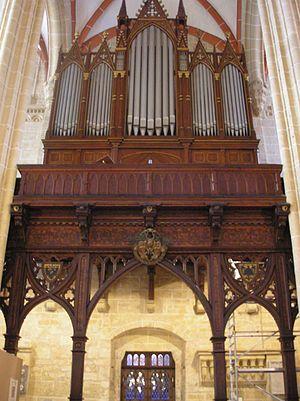
Wilhelm Carl Friedrich Sauer, né le 23 mars 1831, et mort le 9 avril 1916, est un facteur d'orgue allemand. Célèbre constructeur d'orgue de la période romantique, Sauer construisit avec son entreprise W. Sauer Orgelbau, plus de 1 100 orgues au cours de sa vie ; figurent parmi celles-ci les orgues de la Cathédrale Saint-Pierre de Brême, de l'Église Saint-Thomas de Leipzig, et de la Cathédrale de Berlin, considéré comme " son dernier grand chef-d'œuvre ".